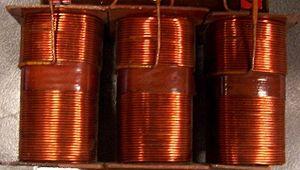
Photographie personnelle des enroulements d'un transformateur triphasé par david bya Licensing &lt
Un transformateur électrique est une machine électrique permettant de modifier les valeurs de tension et d'intensité du courant délivrées par une source d'énergie électrique alternative, en un système de tension et de courant de valeurs différentes, mais de même fréquence et de même forme. Il effectue cette transformation avec un excellent rendement.